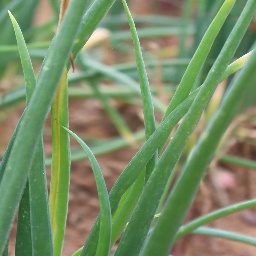
Label: healthy